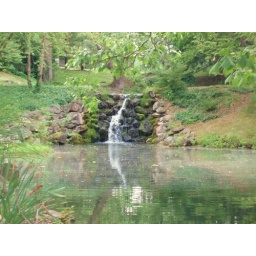
This waterfall was in front of a huge house on the road between the campground and the Graveyard!